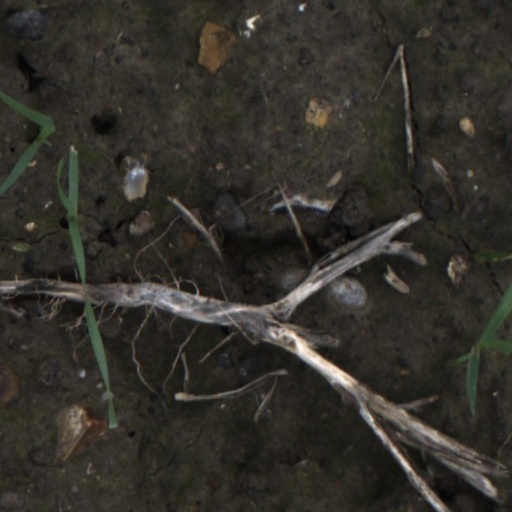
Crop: wheat